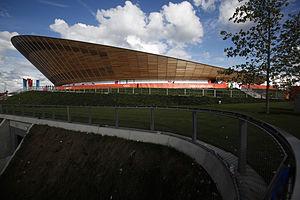
Les championnats du monde de cyclisme sur piste 2016 se sont déroulés à Londres au Royaume-Uni, du 2 au 6 mars 2016 sur le vélodrome de Londres. Les 19 épreuves présentes aux championnats précédents sont au programme.